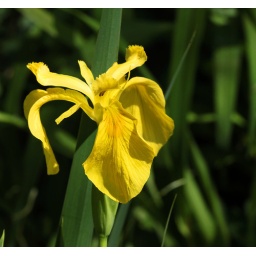
The water iris in yellow